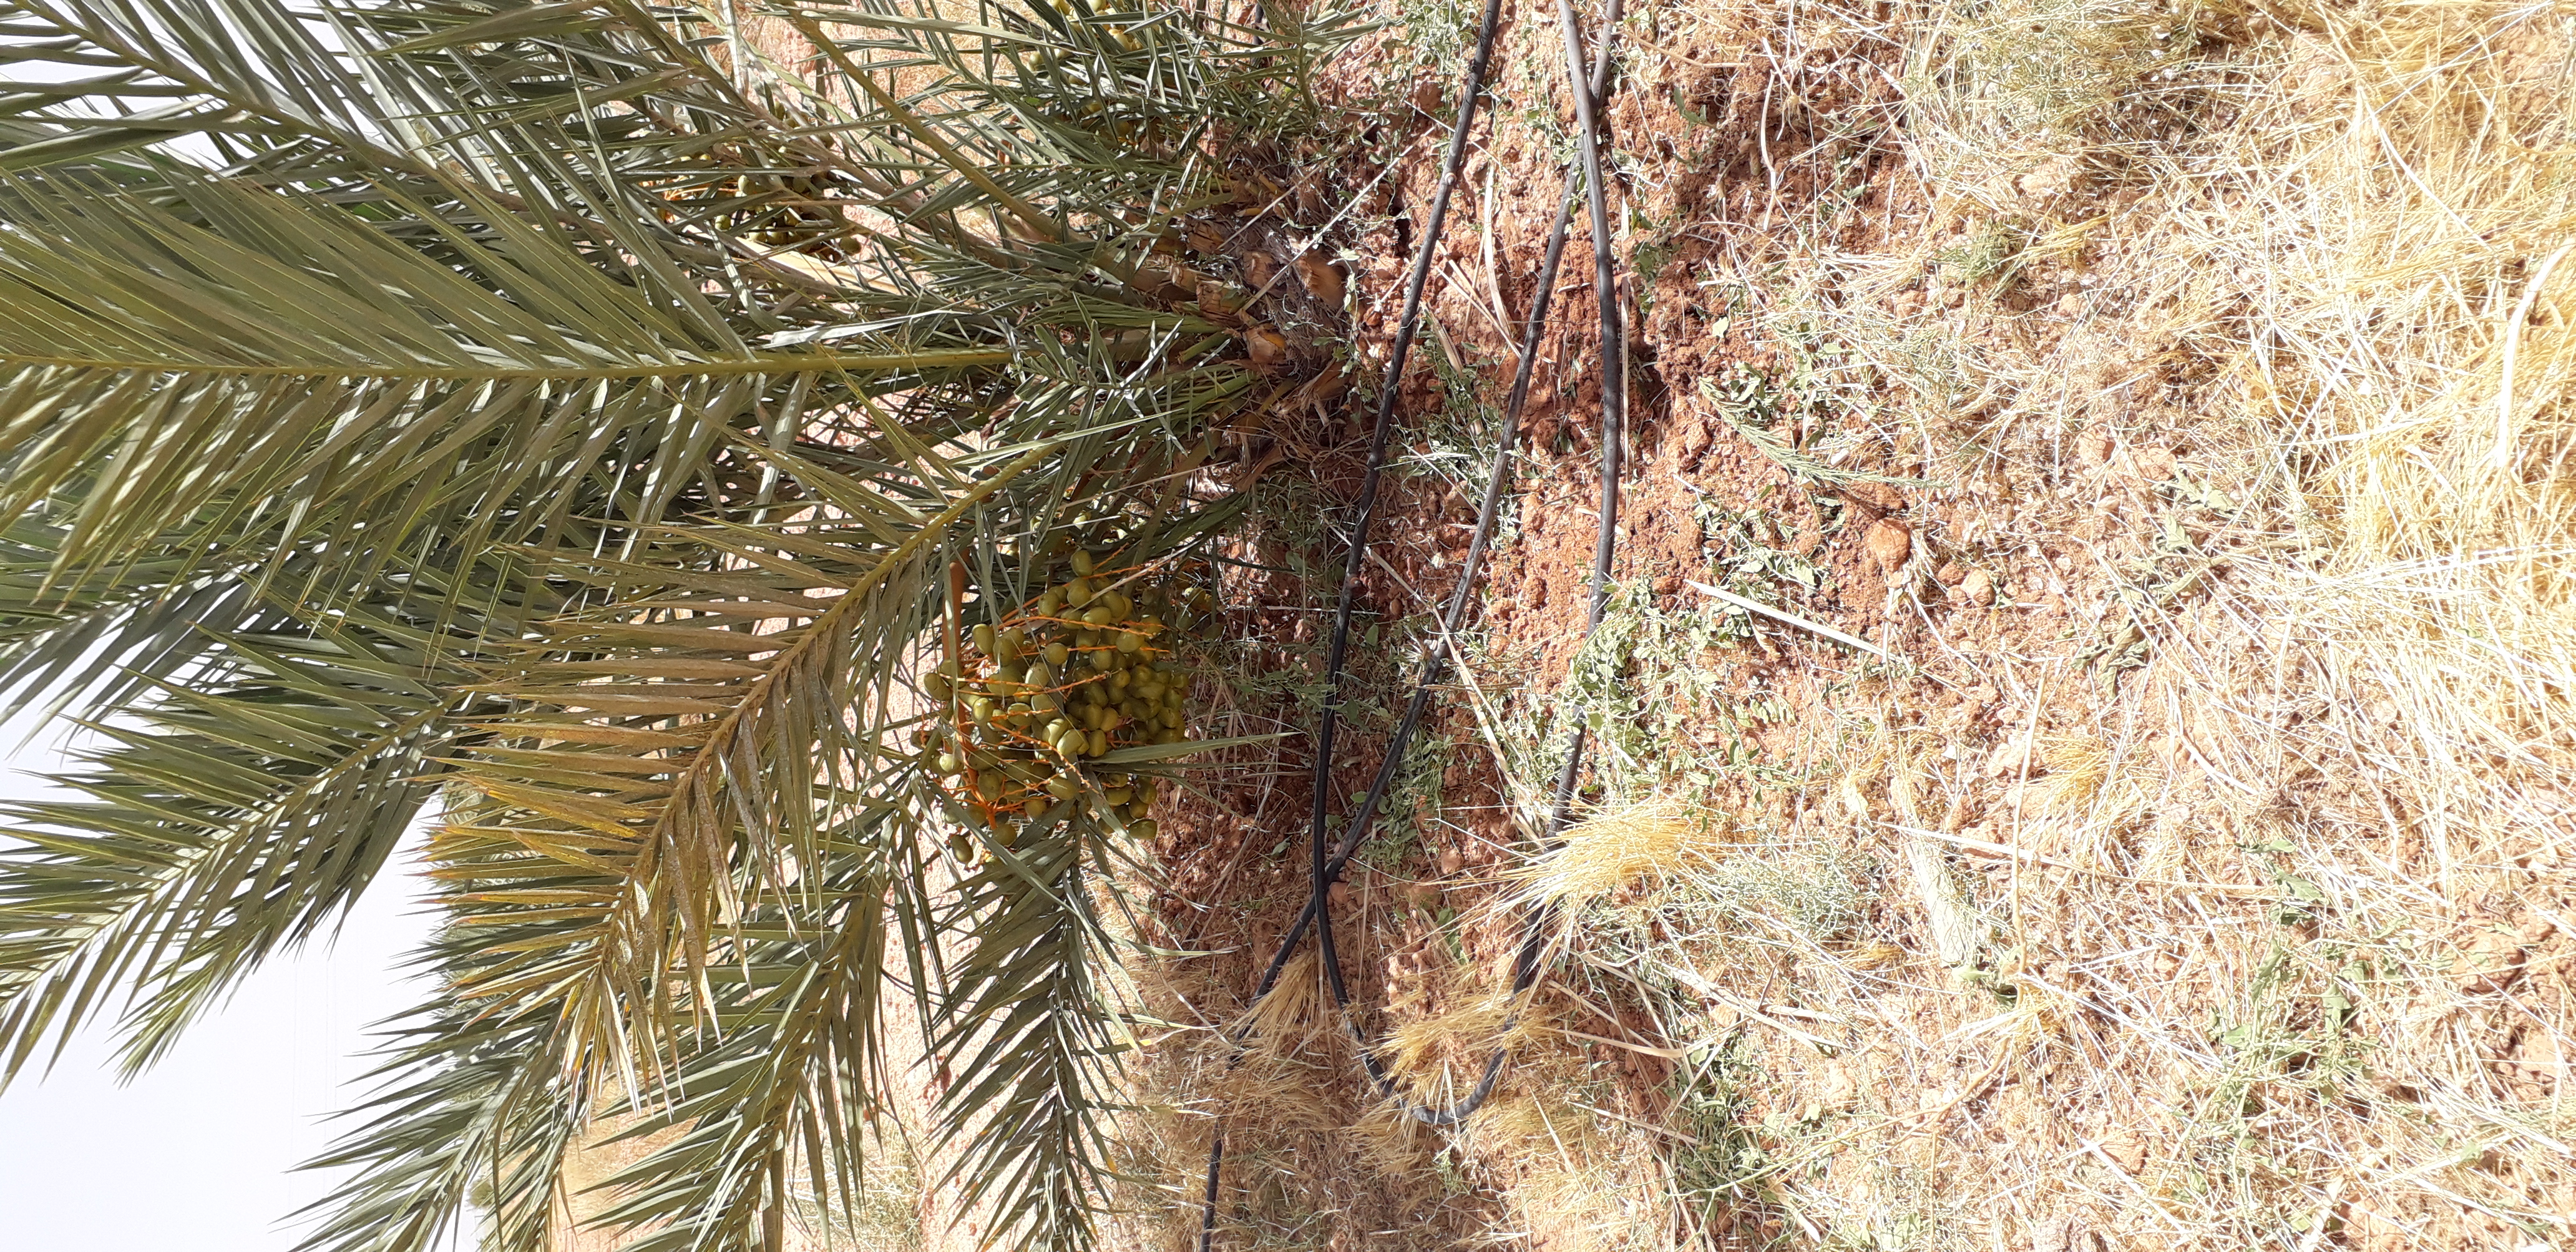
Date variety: Boufagous